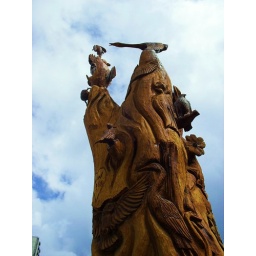
That tree near my house